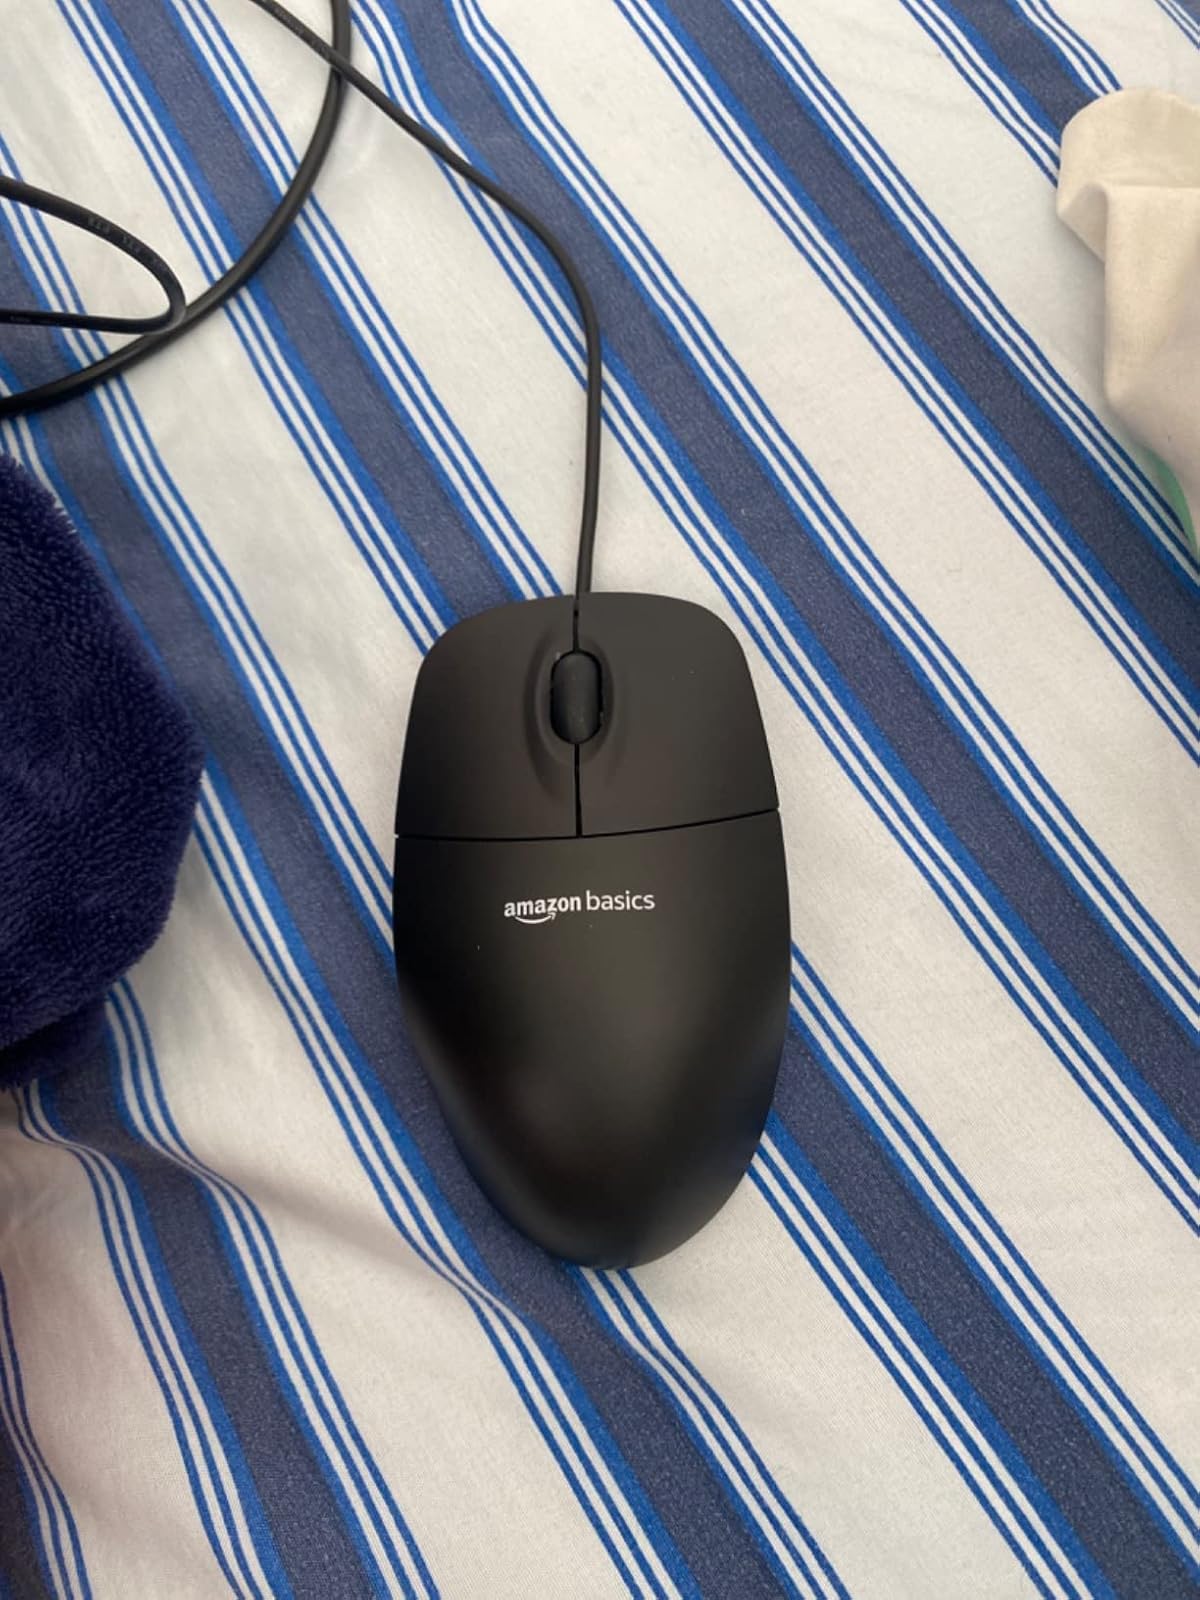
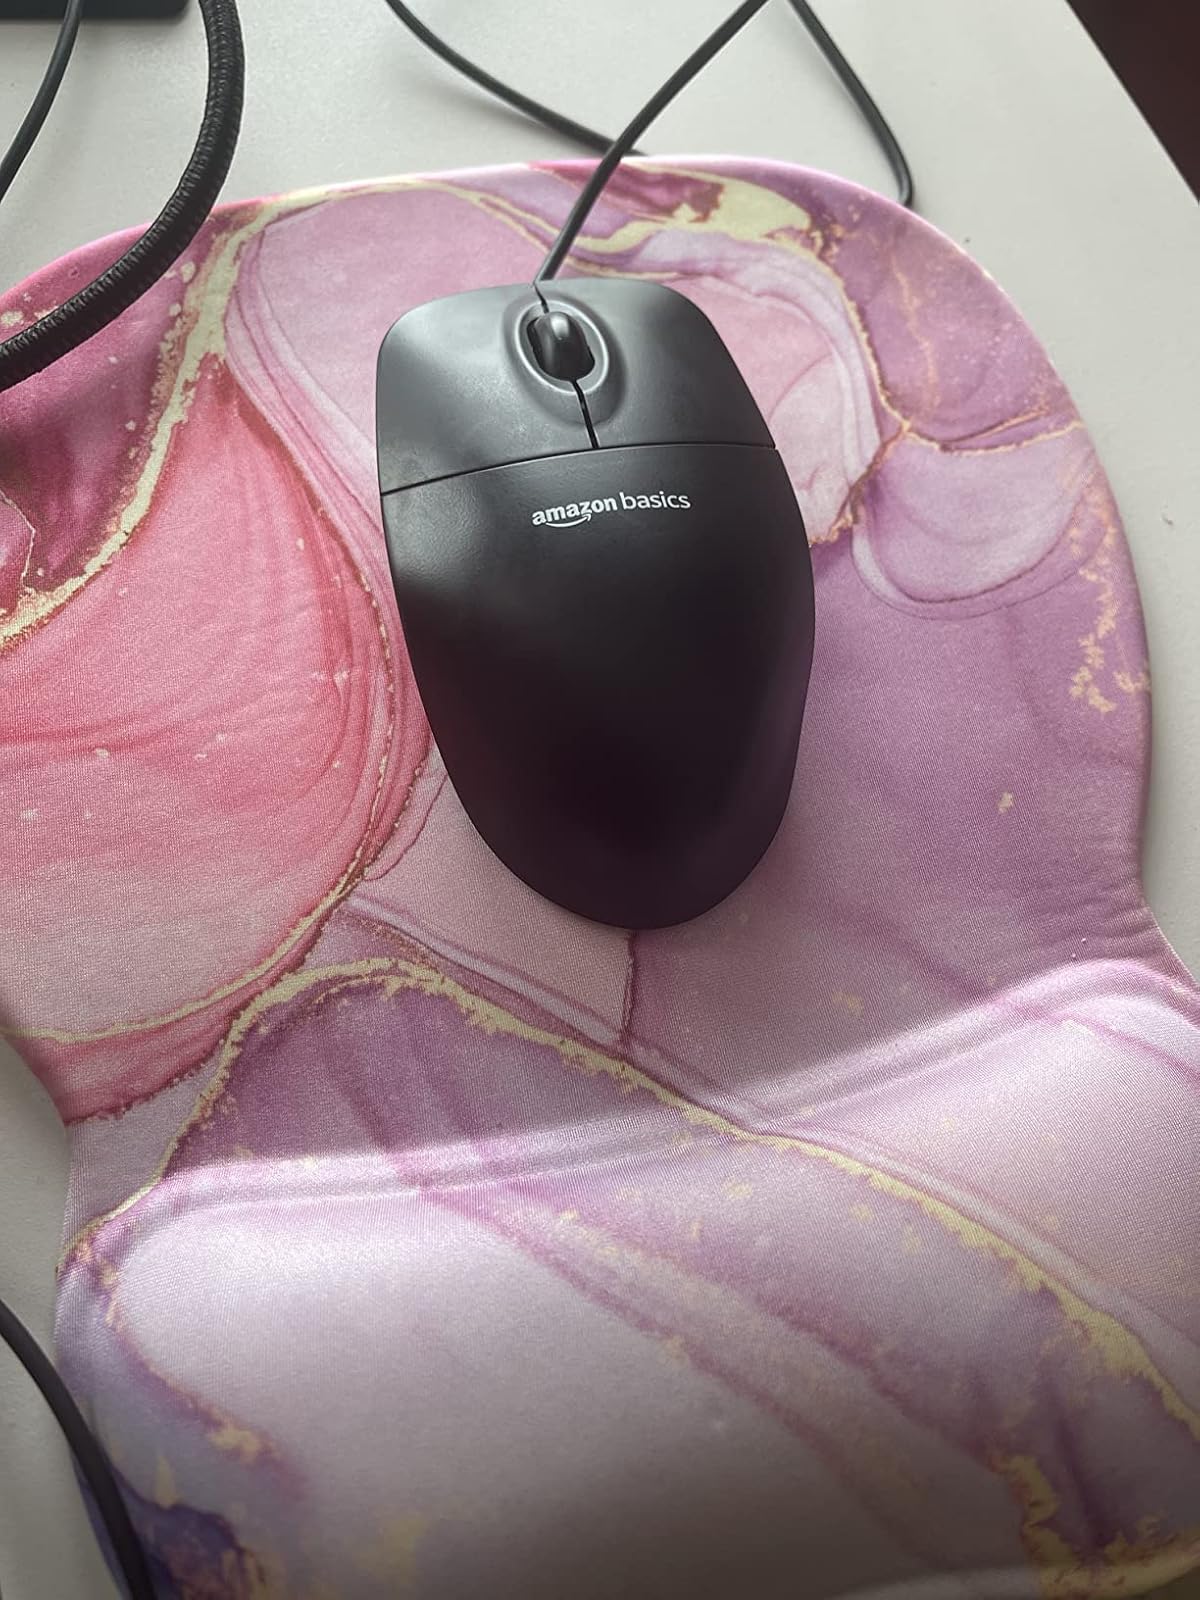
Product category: mouse
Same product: yes